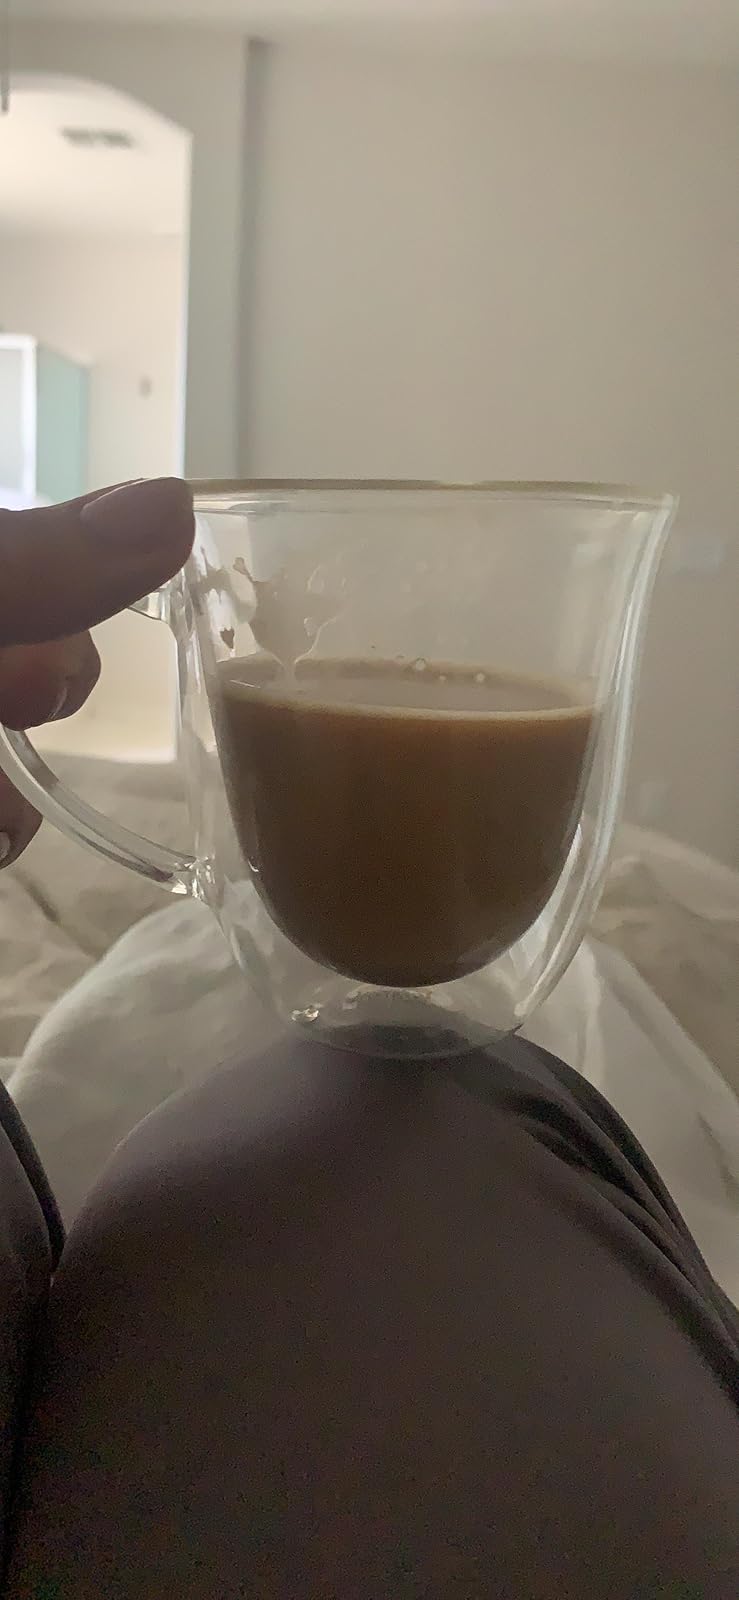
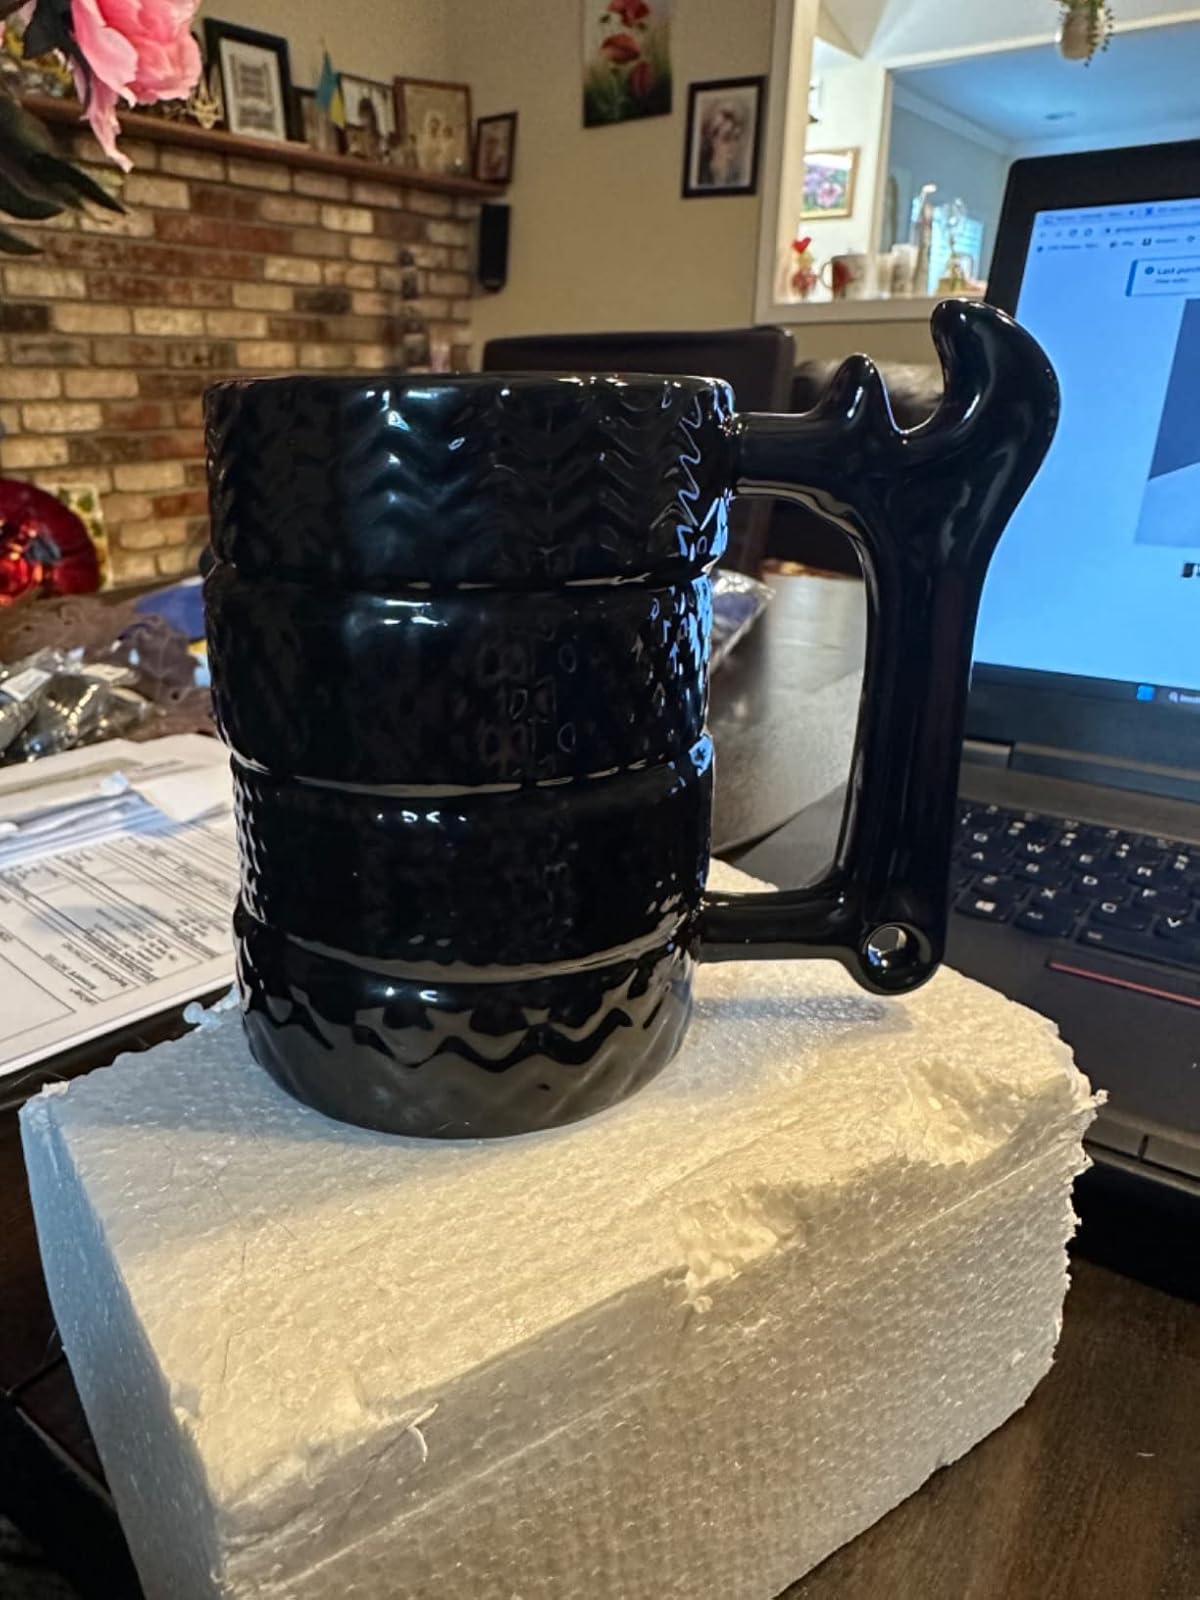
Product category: items_mug
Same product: no